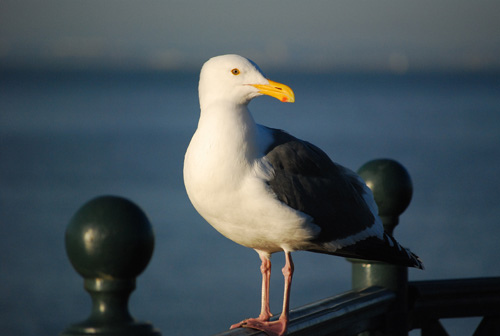
this bird has a solid white breast, neck and head with black primaries.
this bird has a large, white body, with grey wings and tail, and a long, curved, yellow bill.
a medium sized bird with a white head and body, with a bright yellow bill.
this bird is white with black sings and tail and a yellow beak with a red dot at the end
this bird is a larger white bird with darker wings and tail, and a large long hooked bill.
this bird has wings that are black and has a yellow billa bird with white belly, breast and crown and black wingbars and the bill is yellow and curved
this bird has a yellow bill with red spot at the bottom, grey white head, neck, breast and belly feathers and black wings with orange tarsus and web feet.
this bird has a white body, a bald looking white head, orange bill and tarsus.
this bird is white and black in color, and has a curved yellow beak.
Species: California Gull